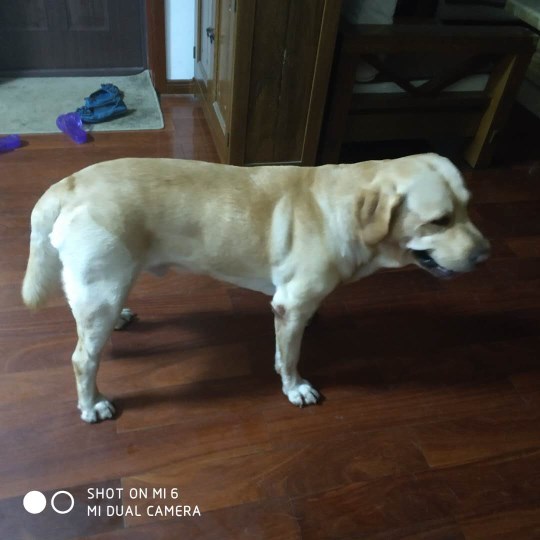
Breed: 3580-n000122-Labrador_retriever